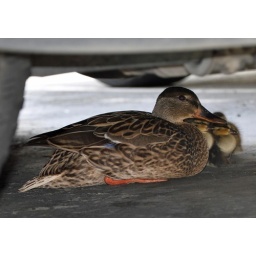
mama duck under car